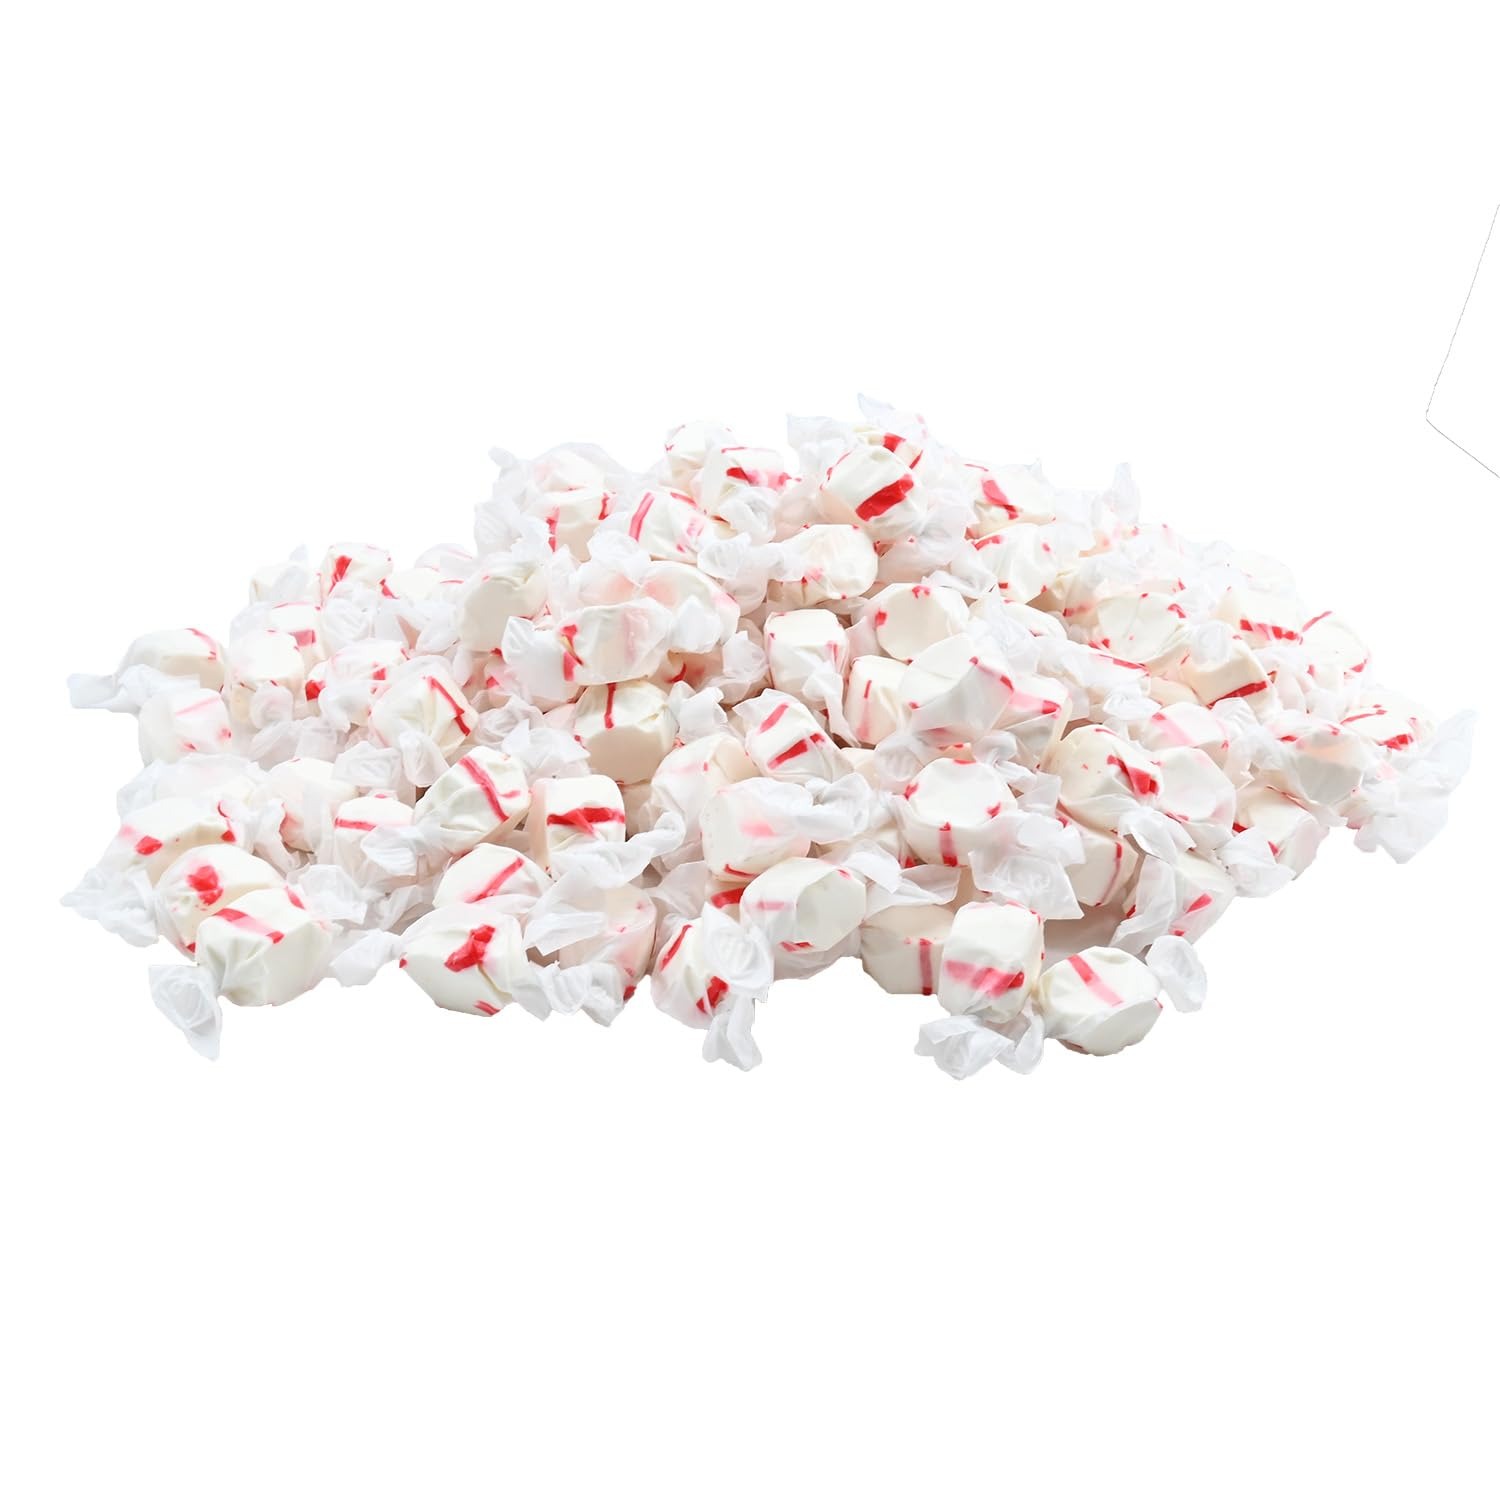
Item Name: Candy Retailer Salt Water Taffy (Peppermint, 3 Lb)
Bullet Point 1: Salt Water Taffy
Bullet Point 2: Individually Wrapped
Product Description: Salt Water Taffy
Value: 48.0
Unit: Ounce

Price: 26.95